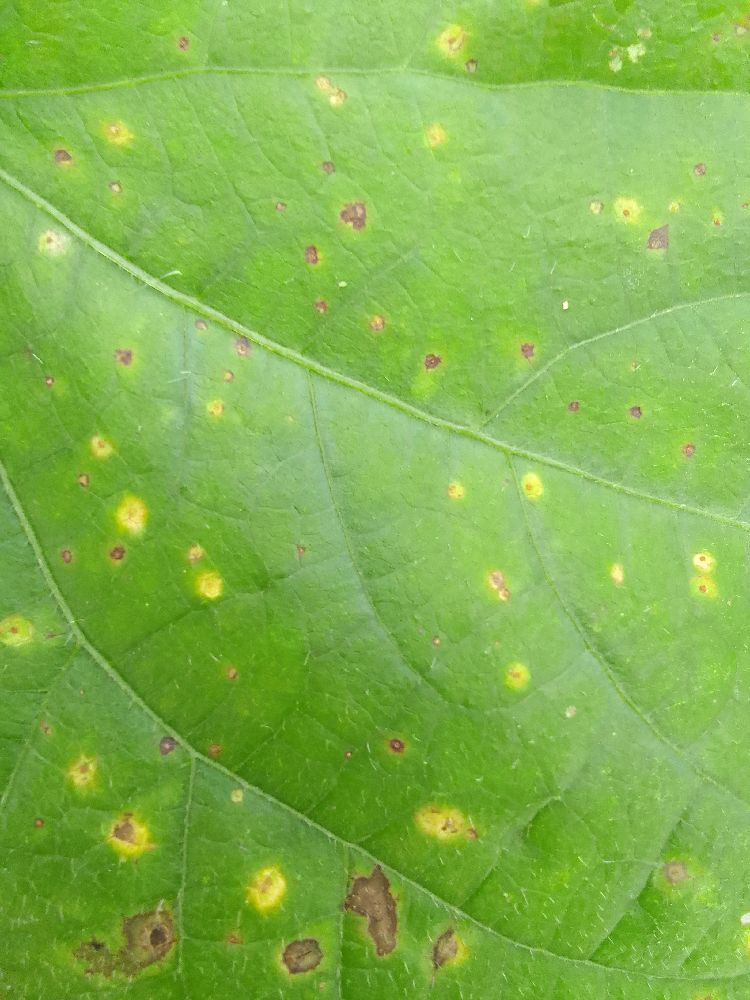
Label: rust